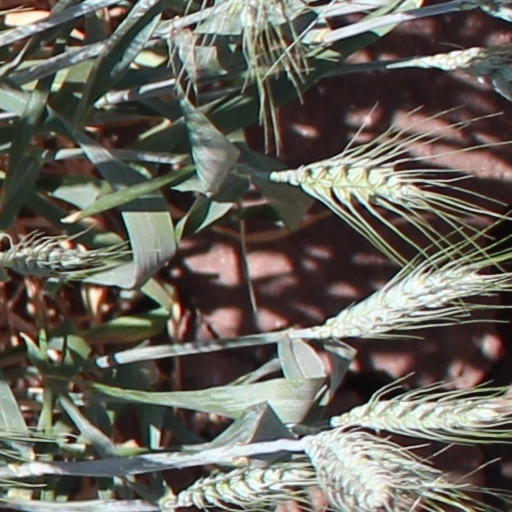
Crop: wheat